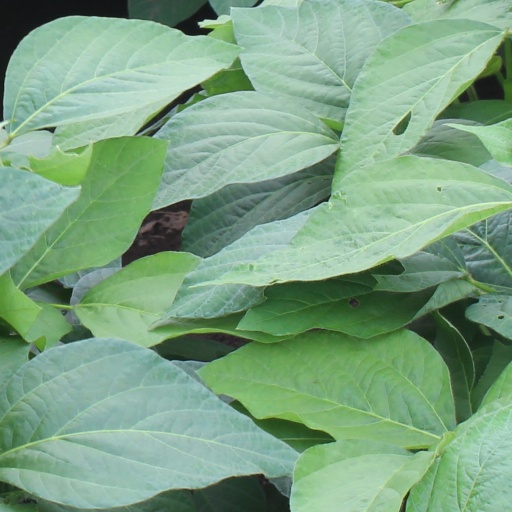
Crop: soybean